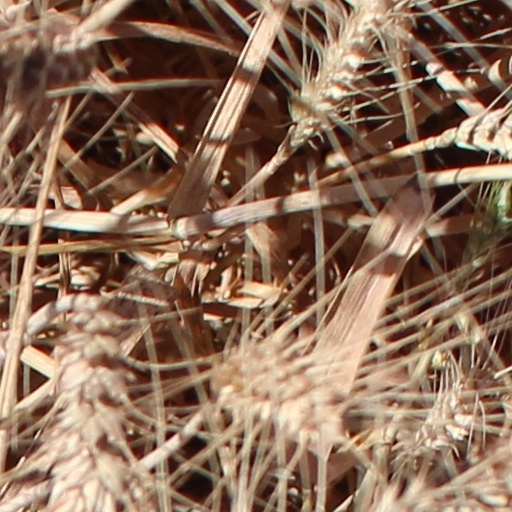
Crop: wheat